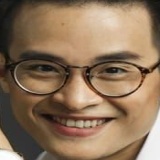
ca sĩ Hà Anh Tuấn